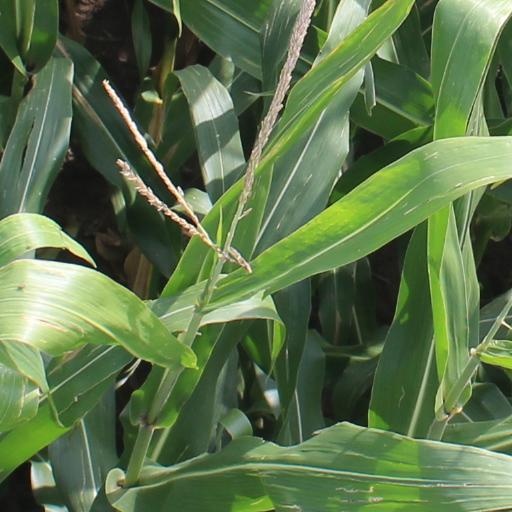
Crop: maize; corn